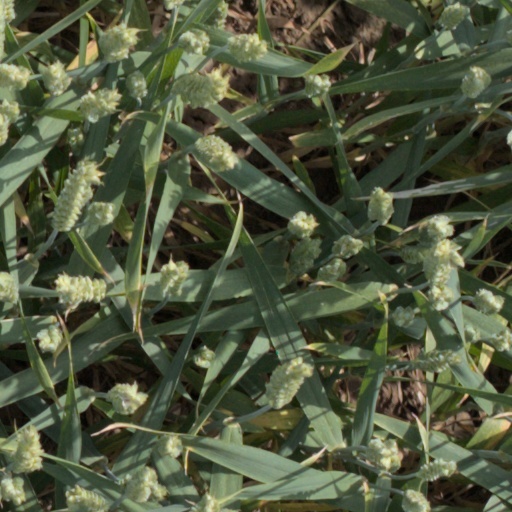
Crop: wheat